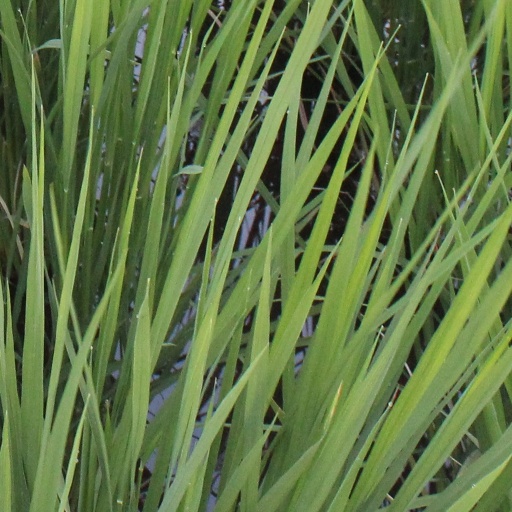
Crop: rice